1898–99 Burslem Port Vale F.C. season

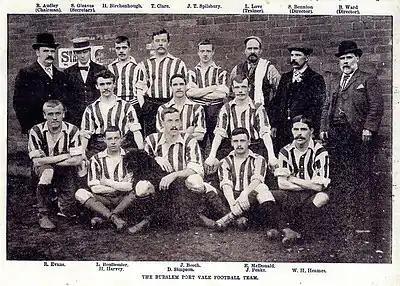
Squad photograph.

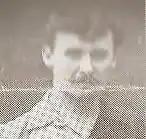
Ever-present Lucien Boullemier.

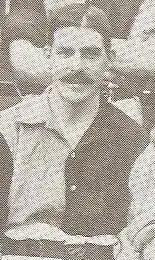
Winger Billy Heames would stay with "the Vale" for the next five seasons.

Their FA Cup win over First Division champions Sheffield United in 1897–98 won Vale the respect (and votes) they needed to win re-election to the Football League for 1898–99. To ensure a competitive campaign they signed striker Howard Harvey from Aston Villa for £50 to bolster what remained a semi-professional squad with all the players maintaining jobs outside of football. Winning their opening six league games, Vale conceded just one goal as they built a four-point lead at the top of the table. The 2–0 win over Grimsby Town on 1 October was attended by 6,000 spectators at the Athletic Ground to raise £117 in receipts. However, right-back Tommy Clare broke his leg in the Grimsby game, and the team's form never recovered without the former England international's guidance on the pitch. A top-of-the-table clash with Newton Heath at Bank Street ended in a 2–1 defeat as the home side scored the winning goal with three minutes left to play.